Colin Bond

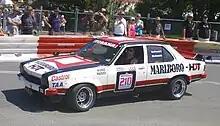
Reproduction of the 1976 Bathurst Bond/Harvey Torana

In 1974, as well as winning his third national Rally Championship, Bond won his third consecutive Sun-7 Chesterfield Series against a strong challenge by Bob Morris.